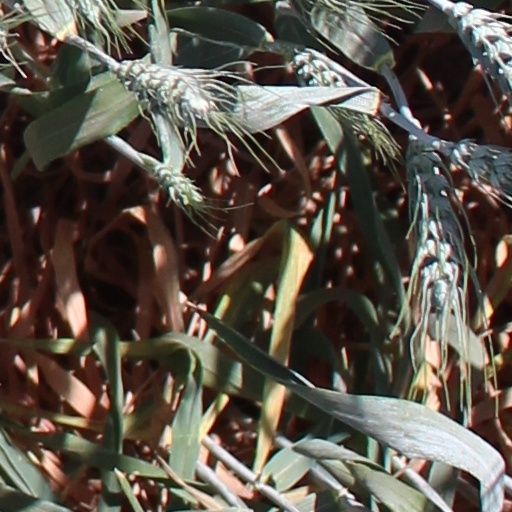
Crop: wheat